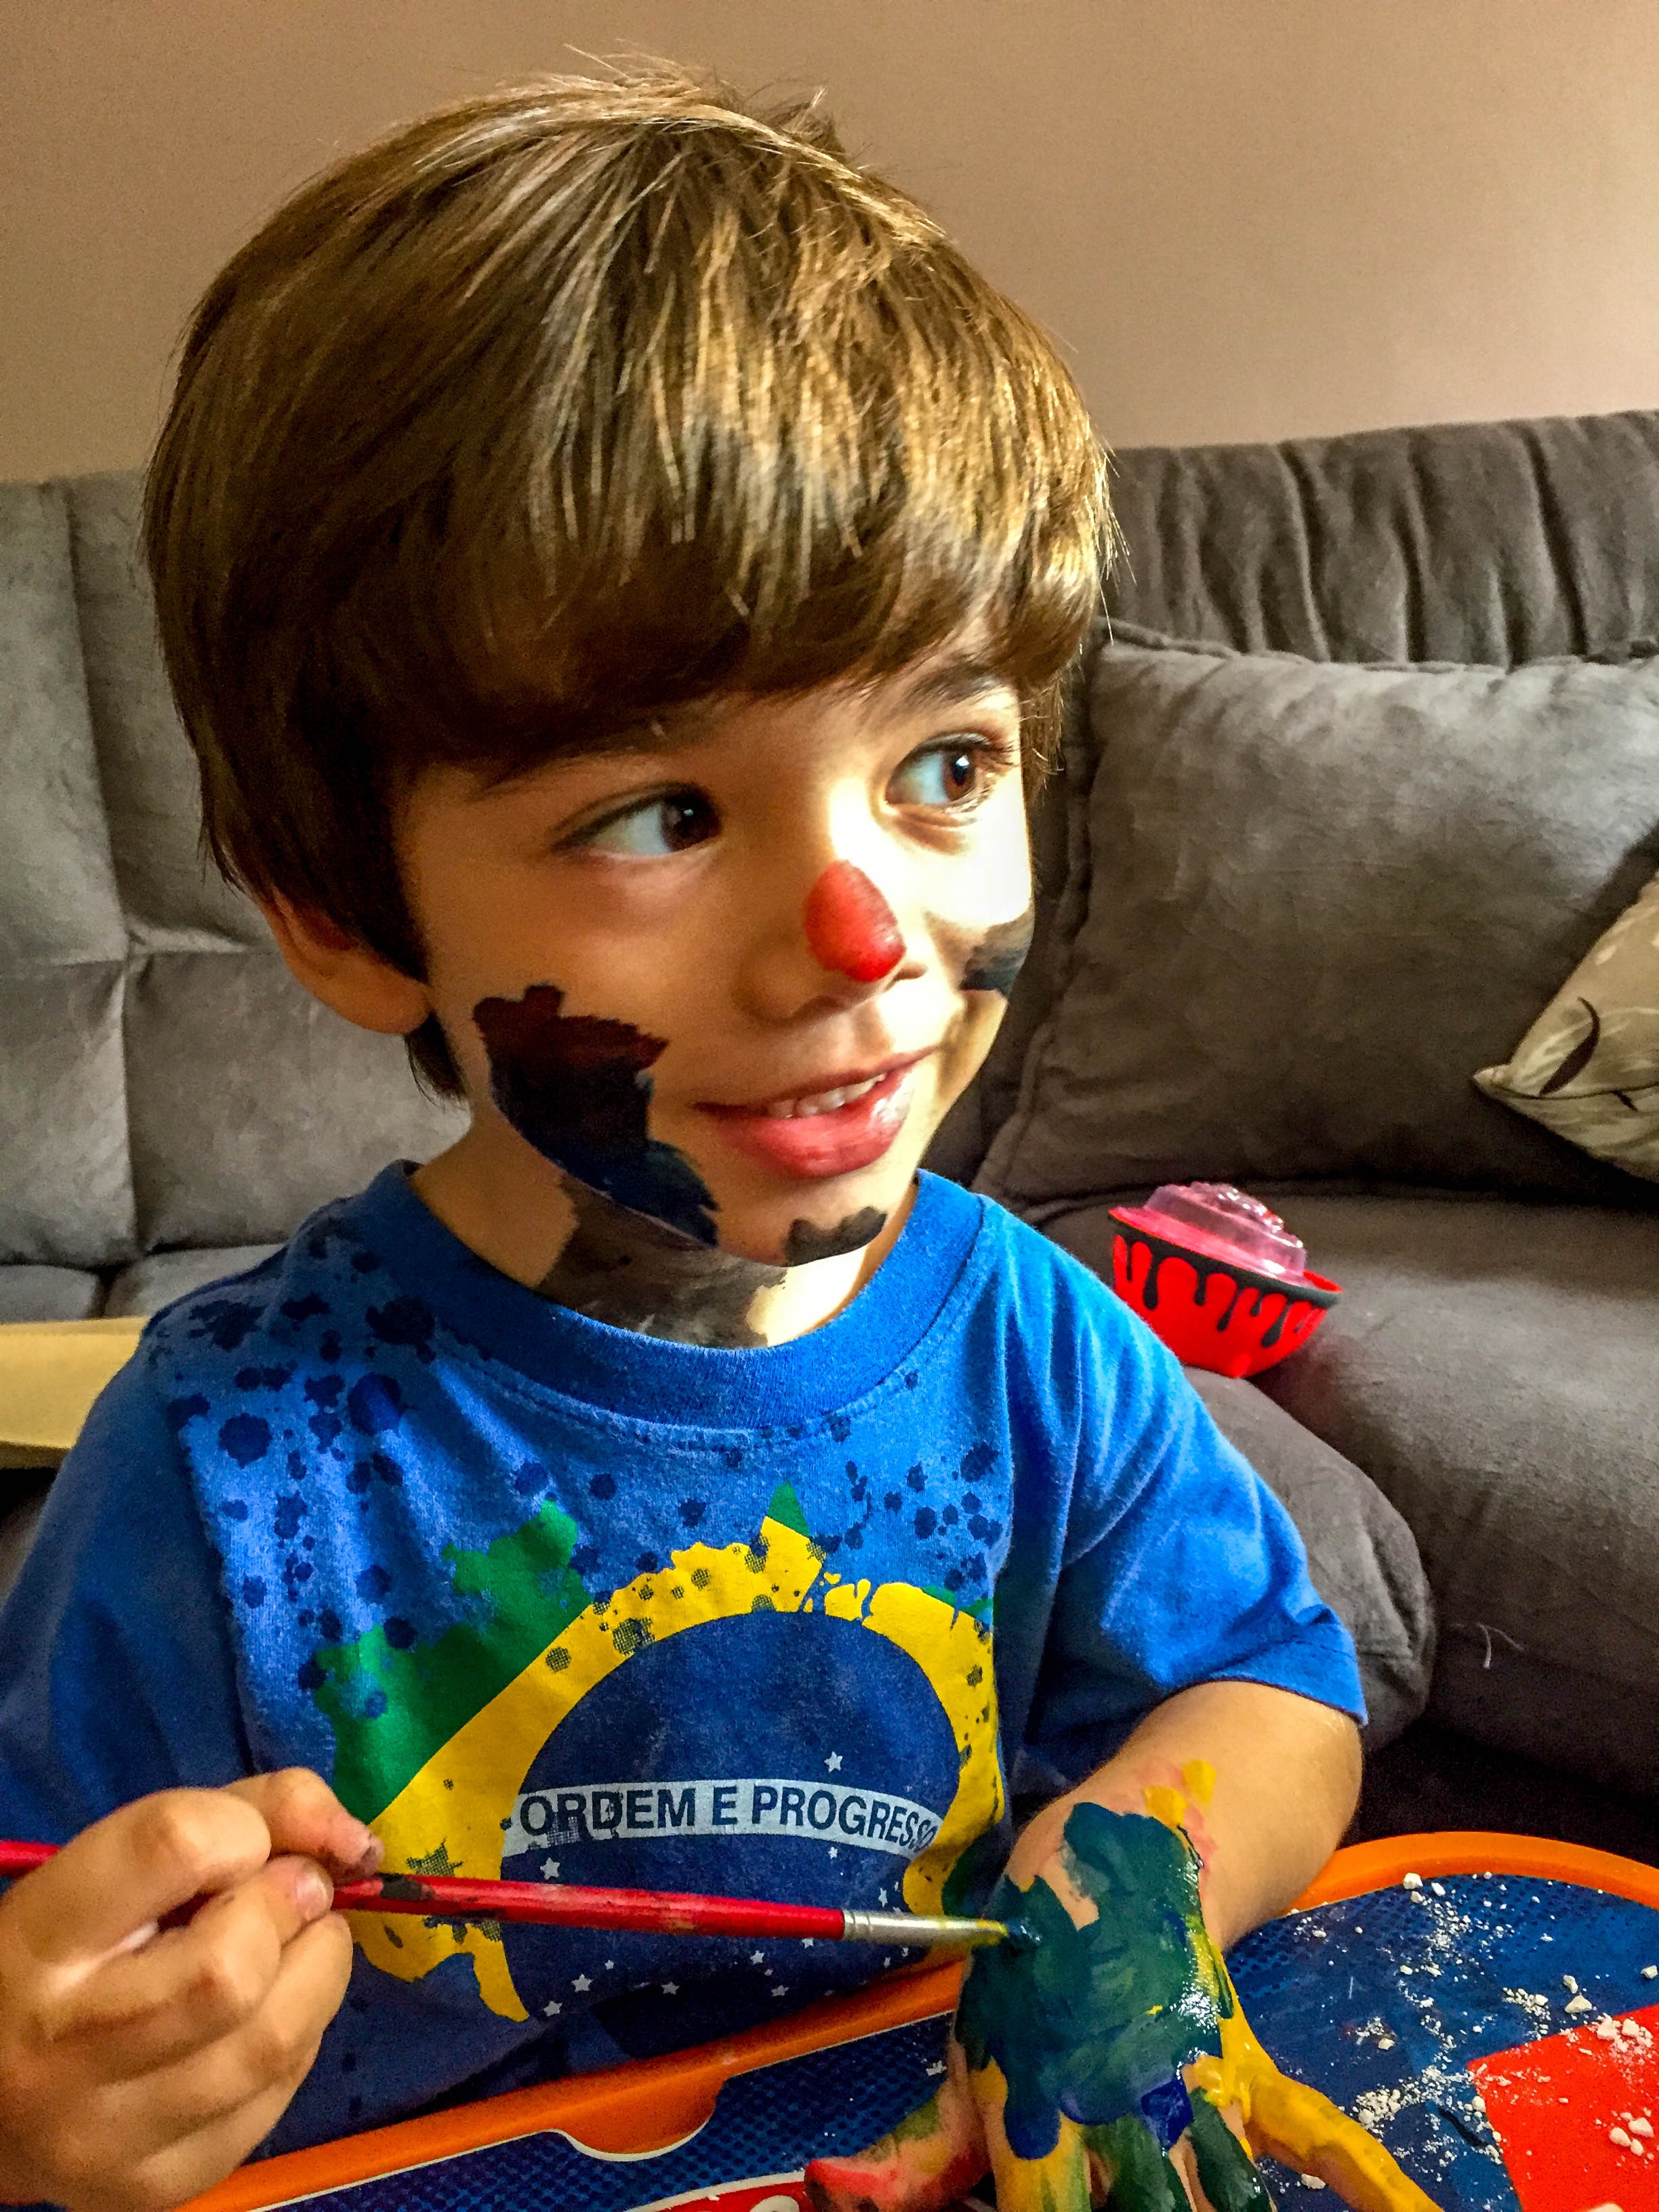
people, play, boy, male, child, playing, toy, painting, art, children, infant, toddler, funny, dirty face